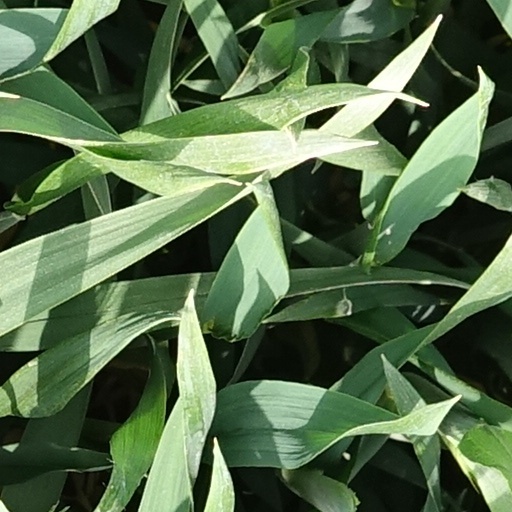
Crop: wheat